Otto Schmidt

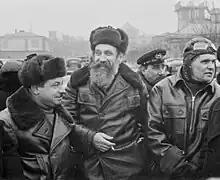
Otto Schmidt (centre) with Captain Ivan Papanin (left) and Mikhail Vodopyanov (right) in 1938

From 1933 to 1934, Schmidt led the voyage of the steamship "Cheliuskin", also with Captain Vladimir Voronin, along the Northern Sea Route. In 1937, he supervised an airborne expedition that established a drift-ice station "North Pole-1". In 1938, he was in charge of evacuating its personnel from the ice.